Ragne Tangen

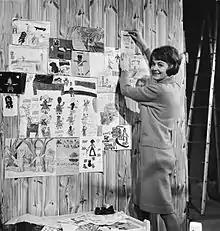
«Aunt Ragne» in the program "Du og jeg og vi to", 1967.

Ragne Tangen (12 March 1927 – 9 May 2015) was a Norwegian children's television presenter.